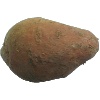
Label: Potato Sweet 1